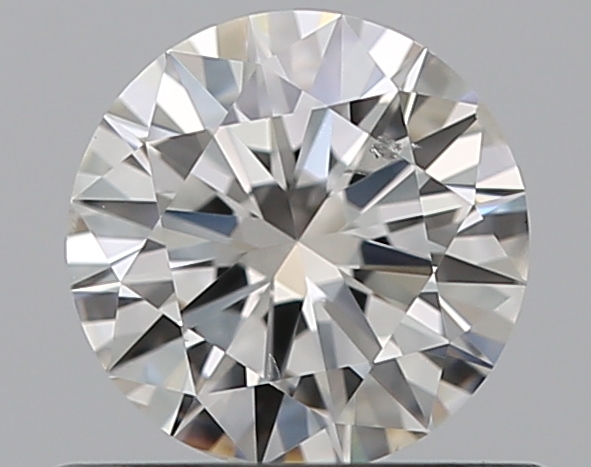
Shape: round
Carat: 0.5
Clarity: SI1
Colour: G
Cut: EX
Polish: EX
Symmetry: EX
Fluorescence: N
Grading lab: GIA
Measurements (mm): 5.17 x 5.18 x 3.07